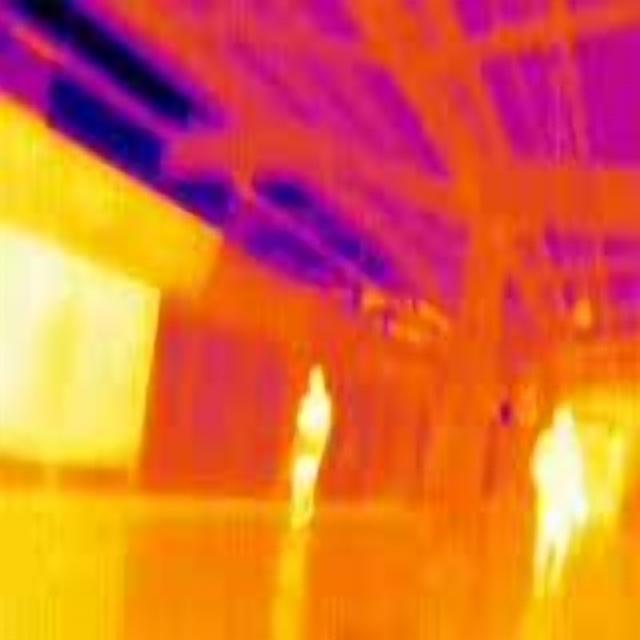
Detected objects:
label: person
label: person